Western capercaillie

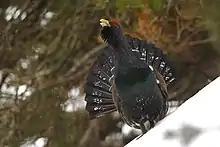
Cock singing during courting season in the Spanish Pyrenees

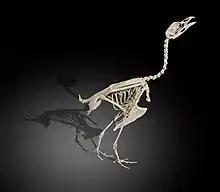
Skeleton of "Tetrao urogallus"

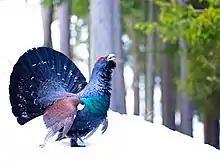
Male capercaillie the Stelvio National Park, Italy.

Male and female western capercaillie can easily be differentiated by their size and colouration. The cock is much bigger than the hen. It is one of the most sexually dimorphic in size of living bird species, only exceeded by the larger types of bustards and a select few members of the pheasant family.